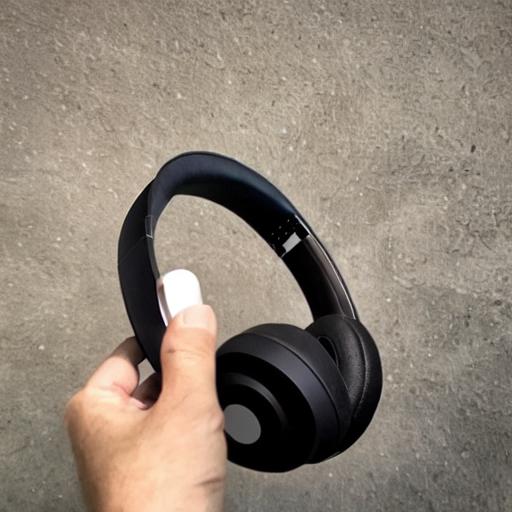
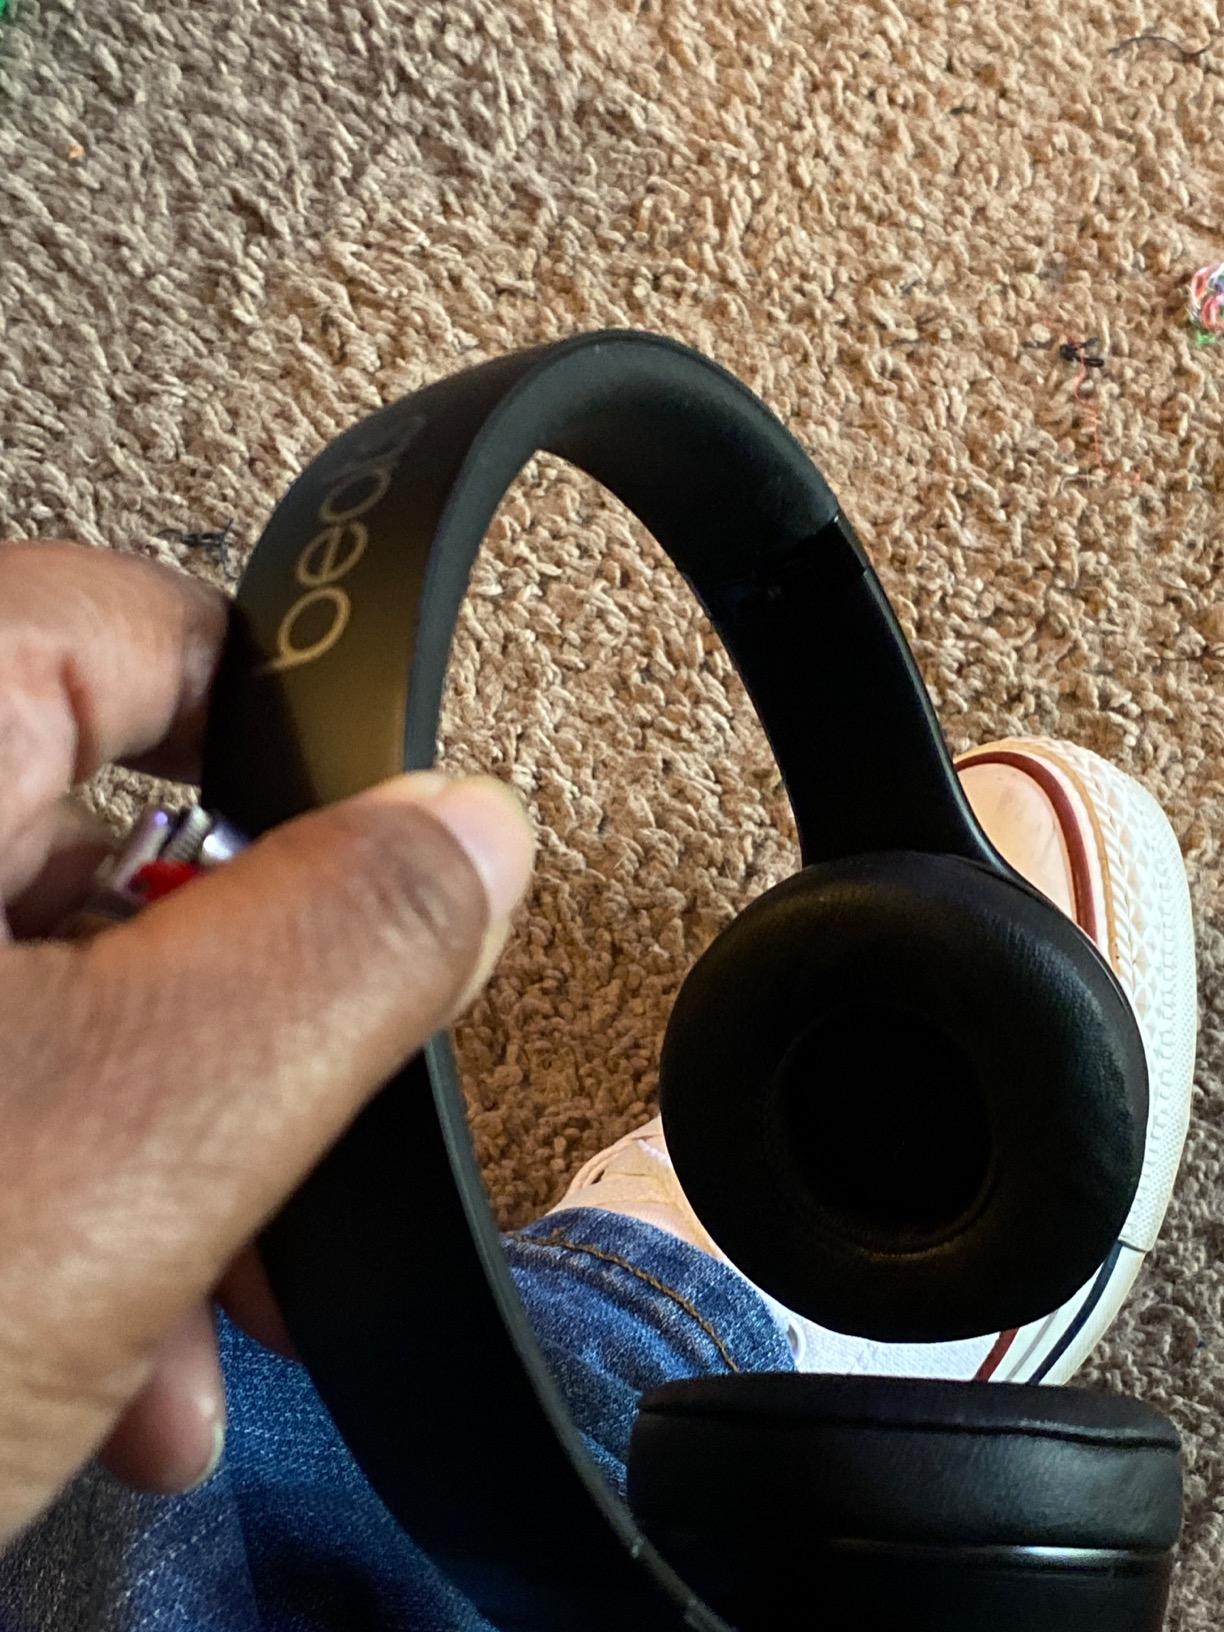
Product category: headphones
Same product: no